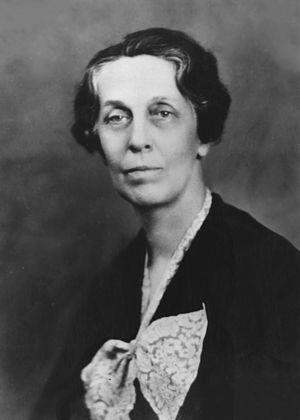
Emma Perry Carr est une spectroscopiste américaine et une enseignante en chimie.